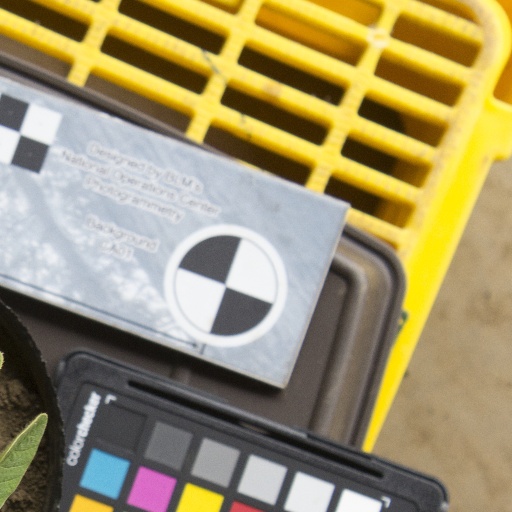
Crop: soybean